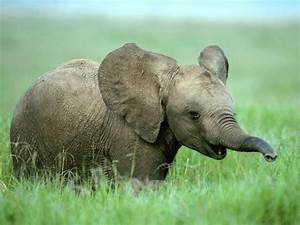
Label: elephant